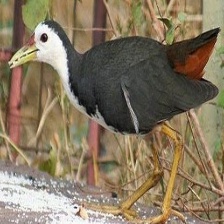
Species: WHITE BREASTED WATERHEN
Scientific name: AMAURORNIS PHOENICURUS
ImageNet parent category: european_gallinule